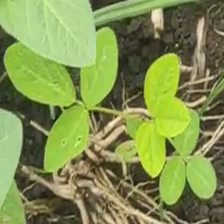
Weed species: Asian_Pigeonwings_(Clitoria Ternatea)